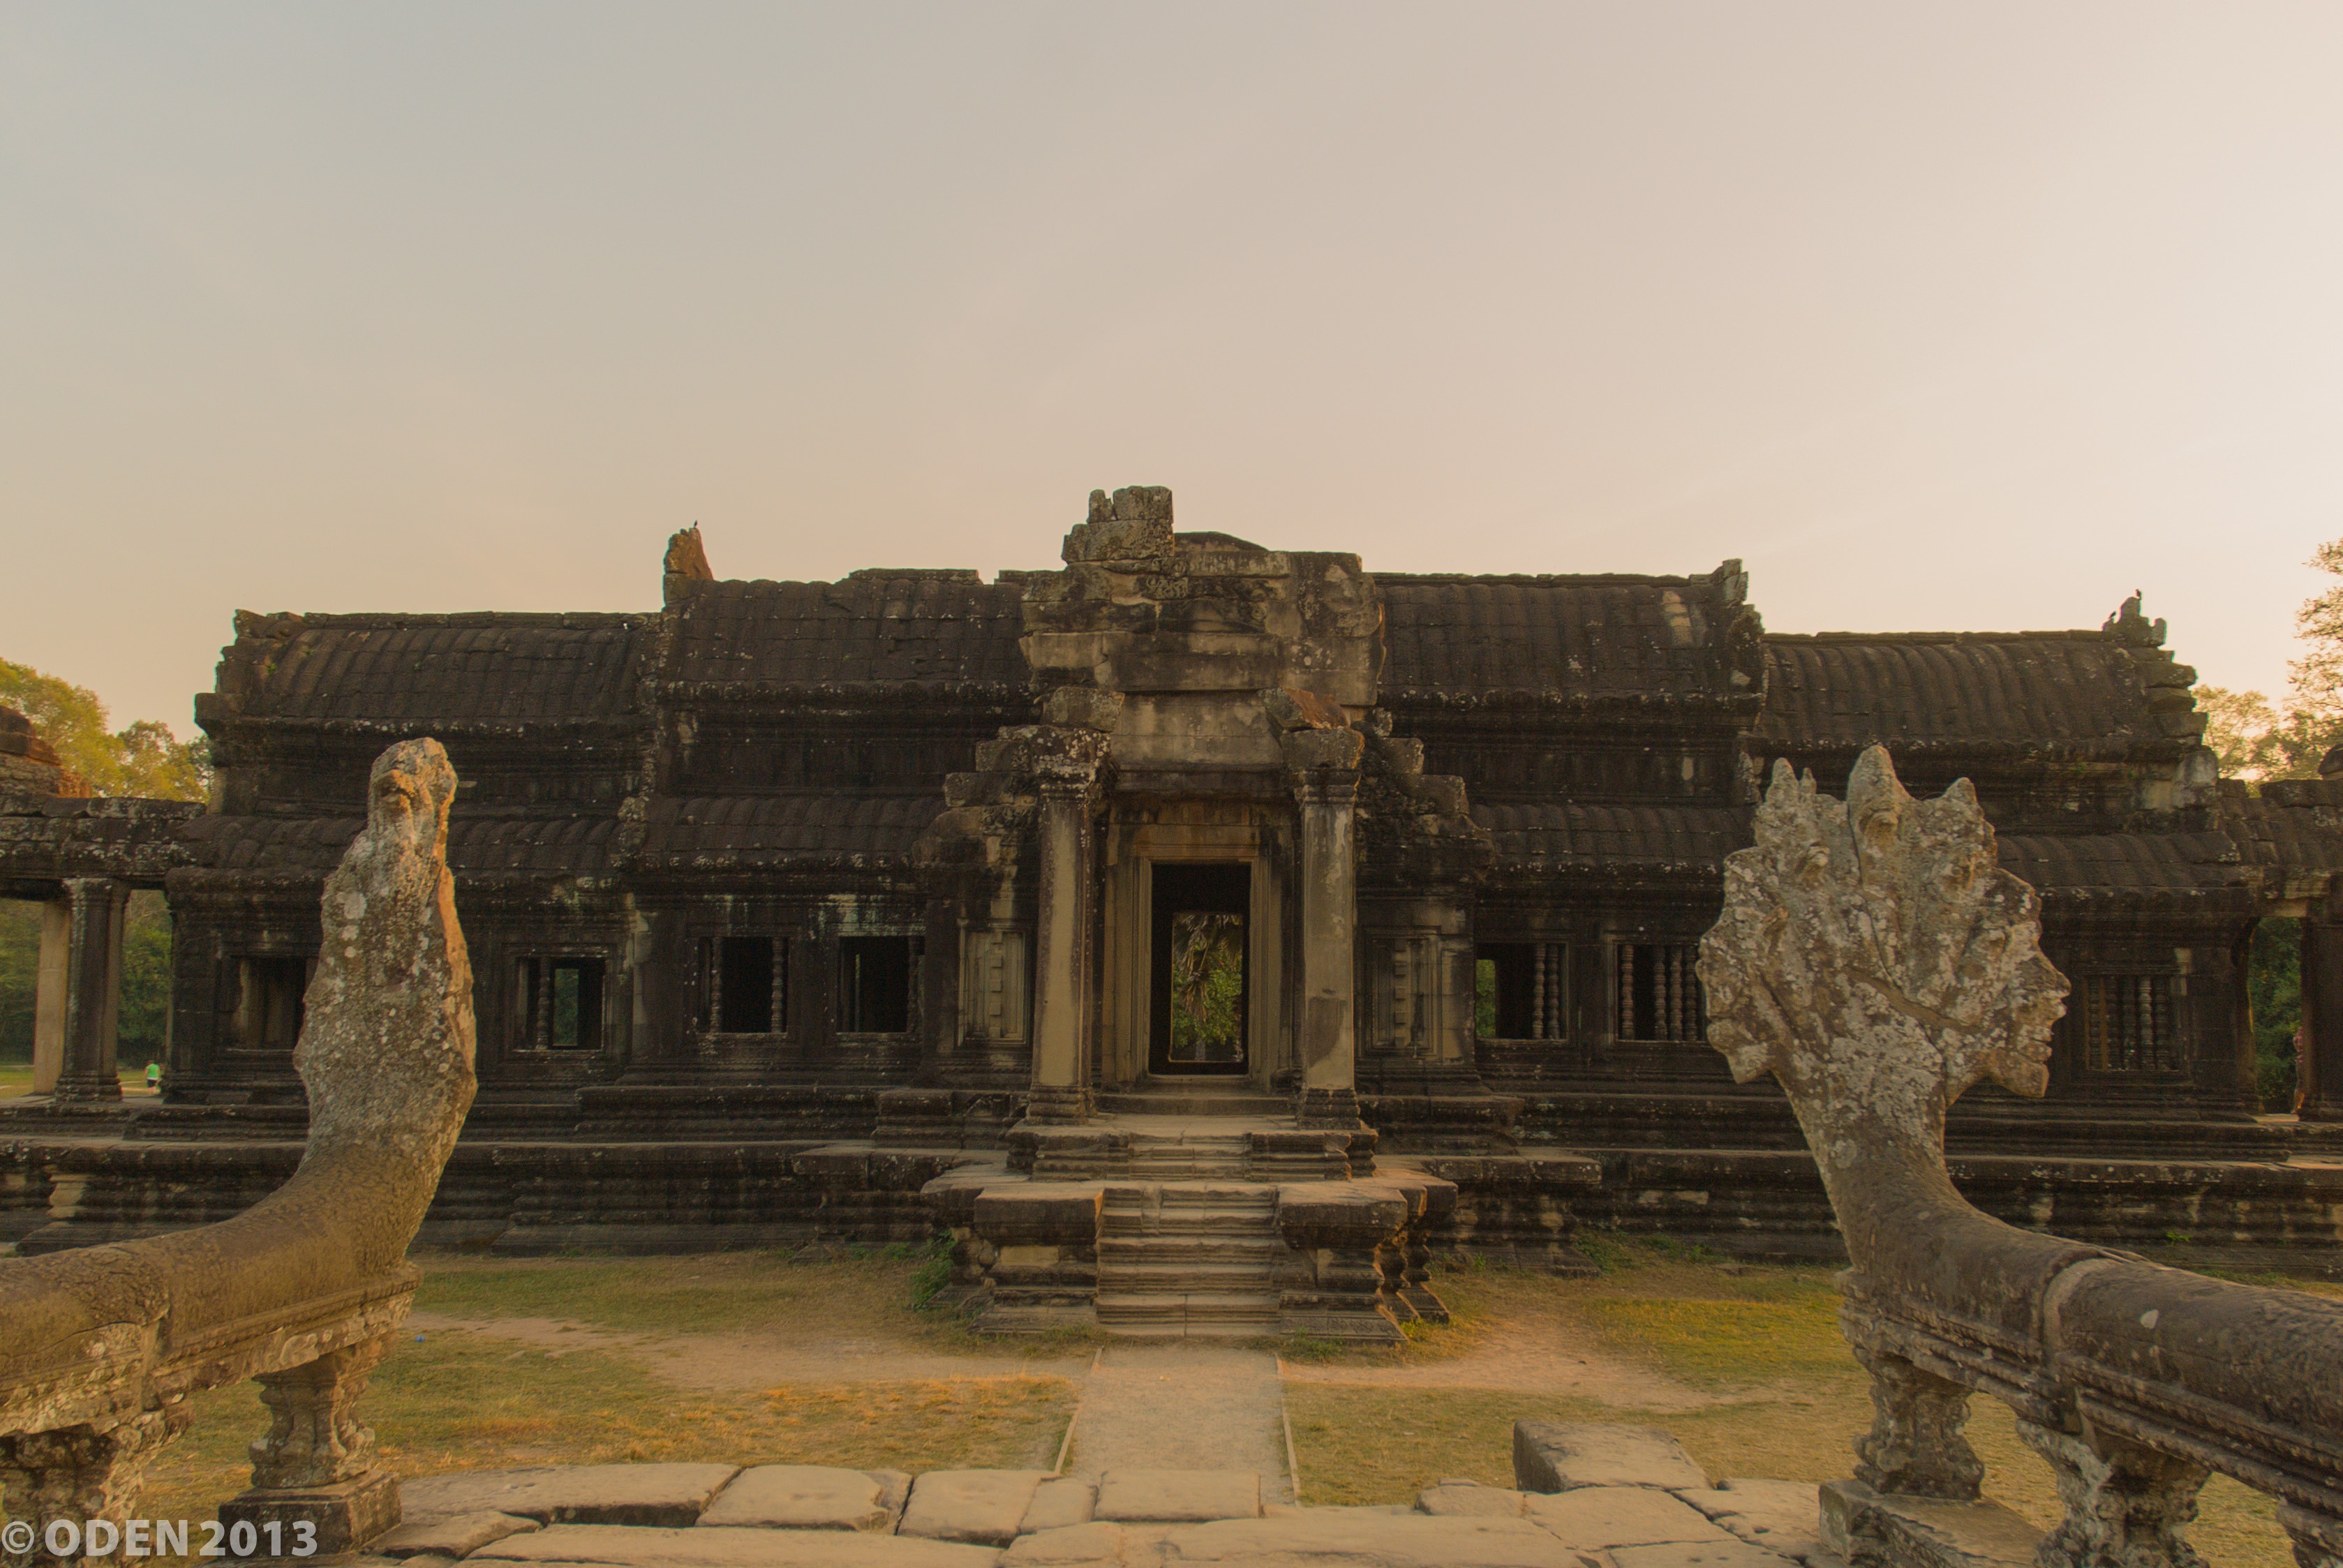
rock, sky, mansion, building, palace, statue, landmark, colorful, place of worship, religious, clouds, temple, ruins, cambodia, estate, temples, angkor wat, naga, pagoda, screenshot, angkor, hindu temple, historic site, ancient history, unesco site